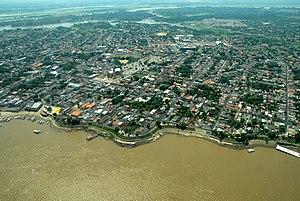
Parintins est une ville brésilienne du Nord-Ouest de l'État de l'Amazonas.